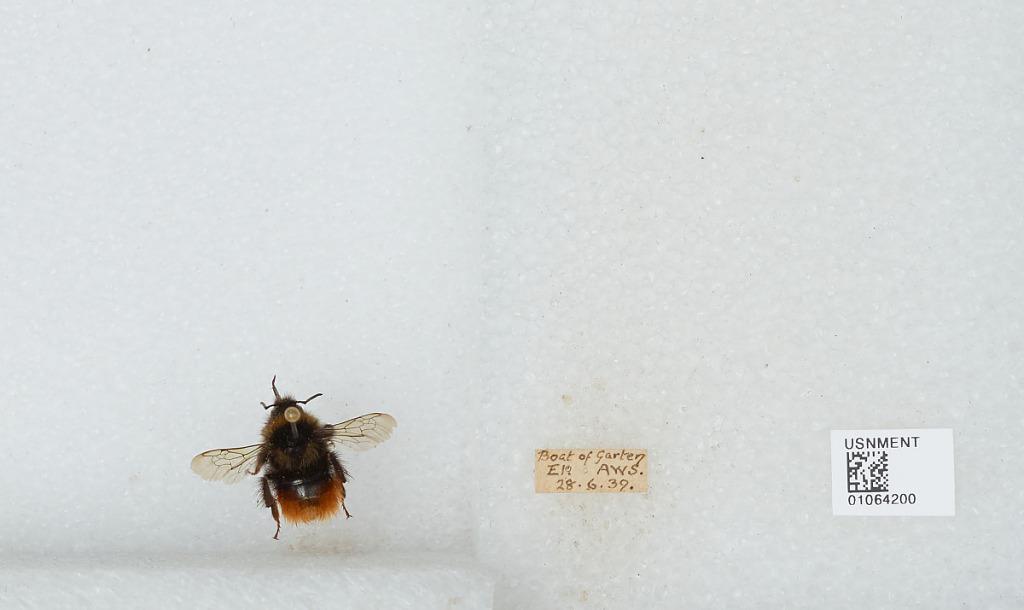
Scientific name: Bombus sp.
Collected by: A. Stelfox
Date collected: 1939-6-28
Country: United Kingdom
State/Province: Scotland
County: Highland
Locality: Boat of Garten
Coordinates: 57.2513, -3.74247